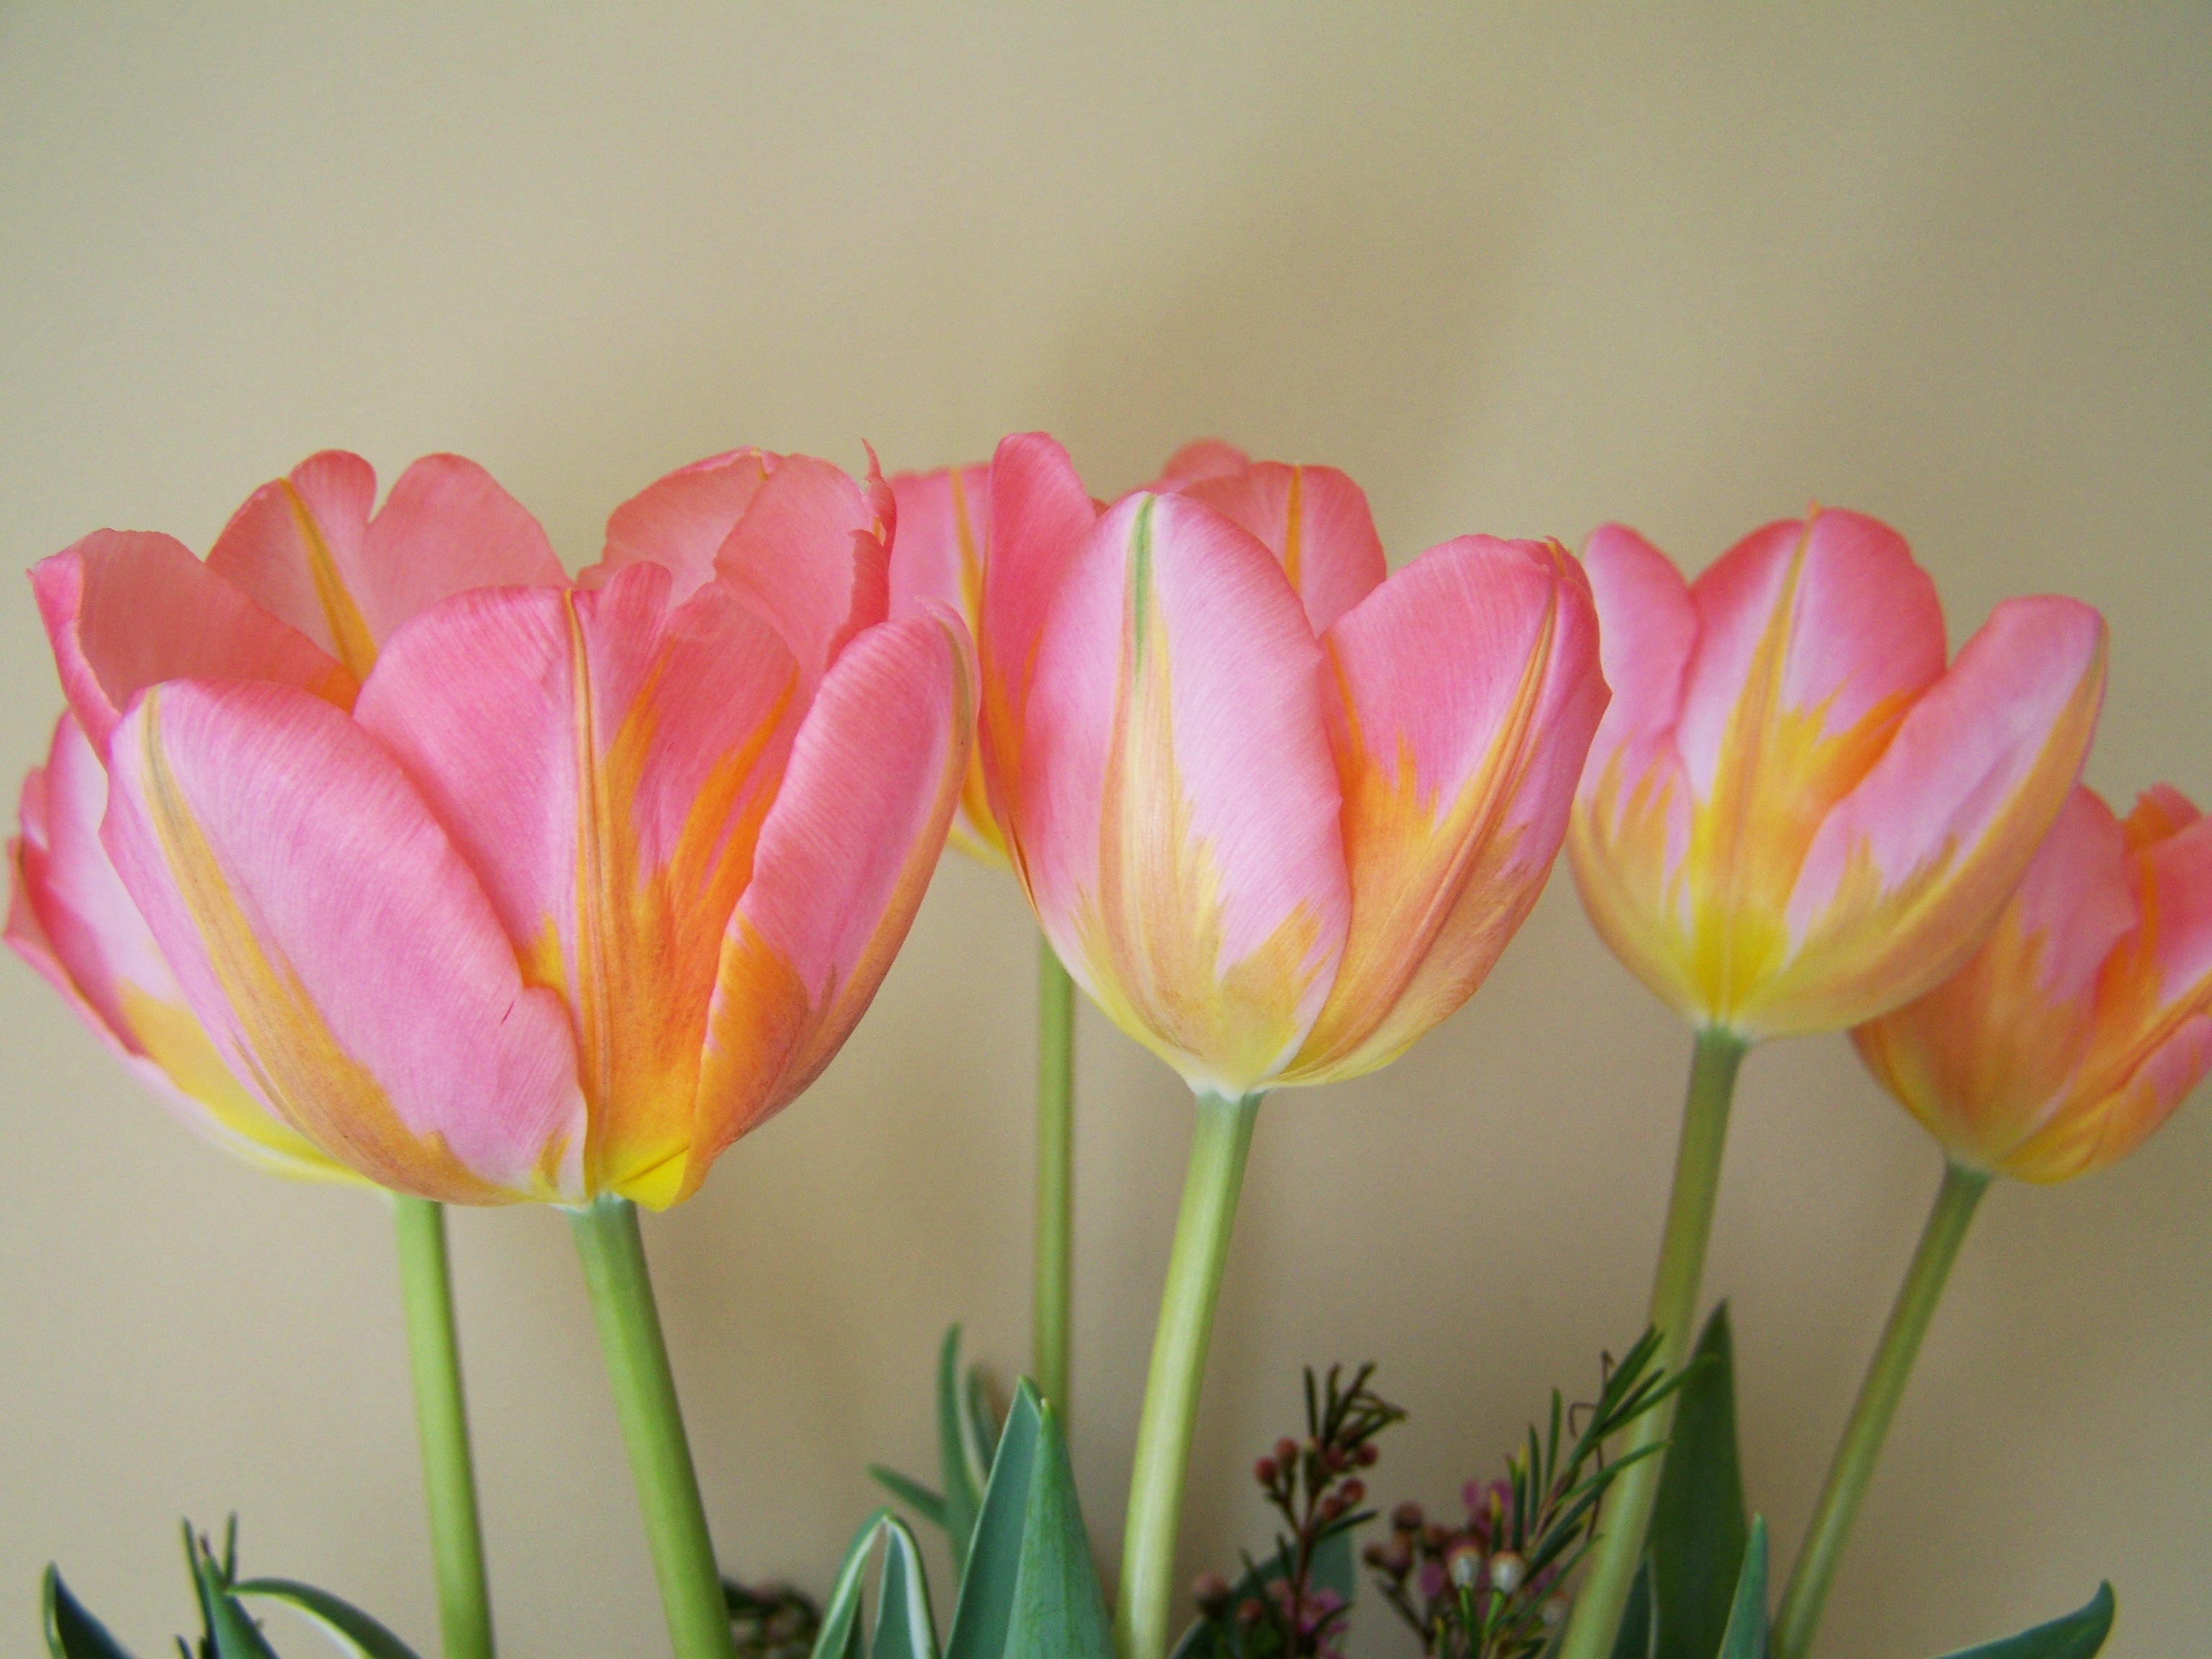
plant, flower, petal, tulip, pink, tulip bouquet, cut flower, floristry, flowering plant, lily family, plant stem, land plant, yellowish pink